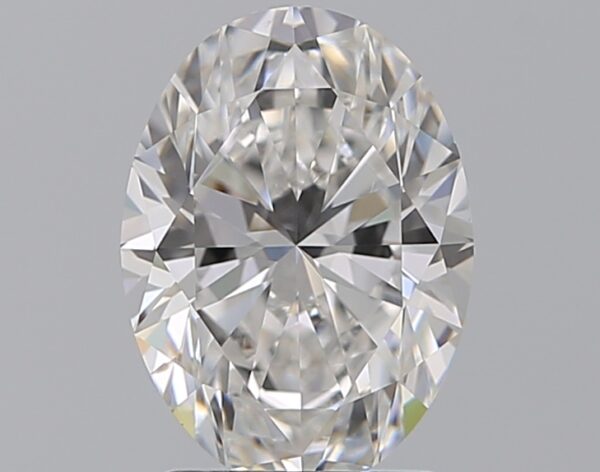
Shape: oval
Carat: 2
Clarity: SI1
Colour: E
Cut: EX
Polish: EX
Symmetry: EX
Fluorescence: N
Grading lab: GIA
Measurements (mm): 9.68 x 7.1 x 4.5